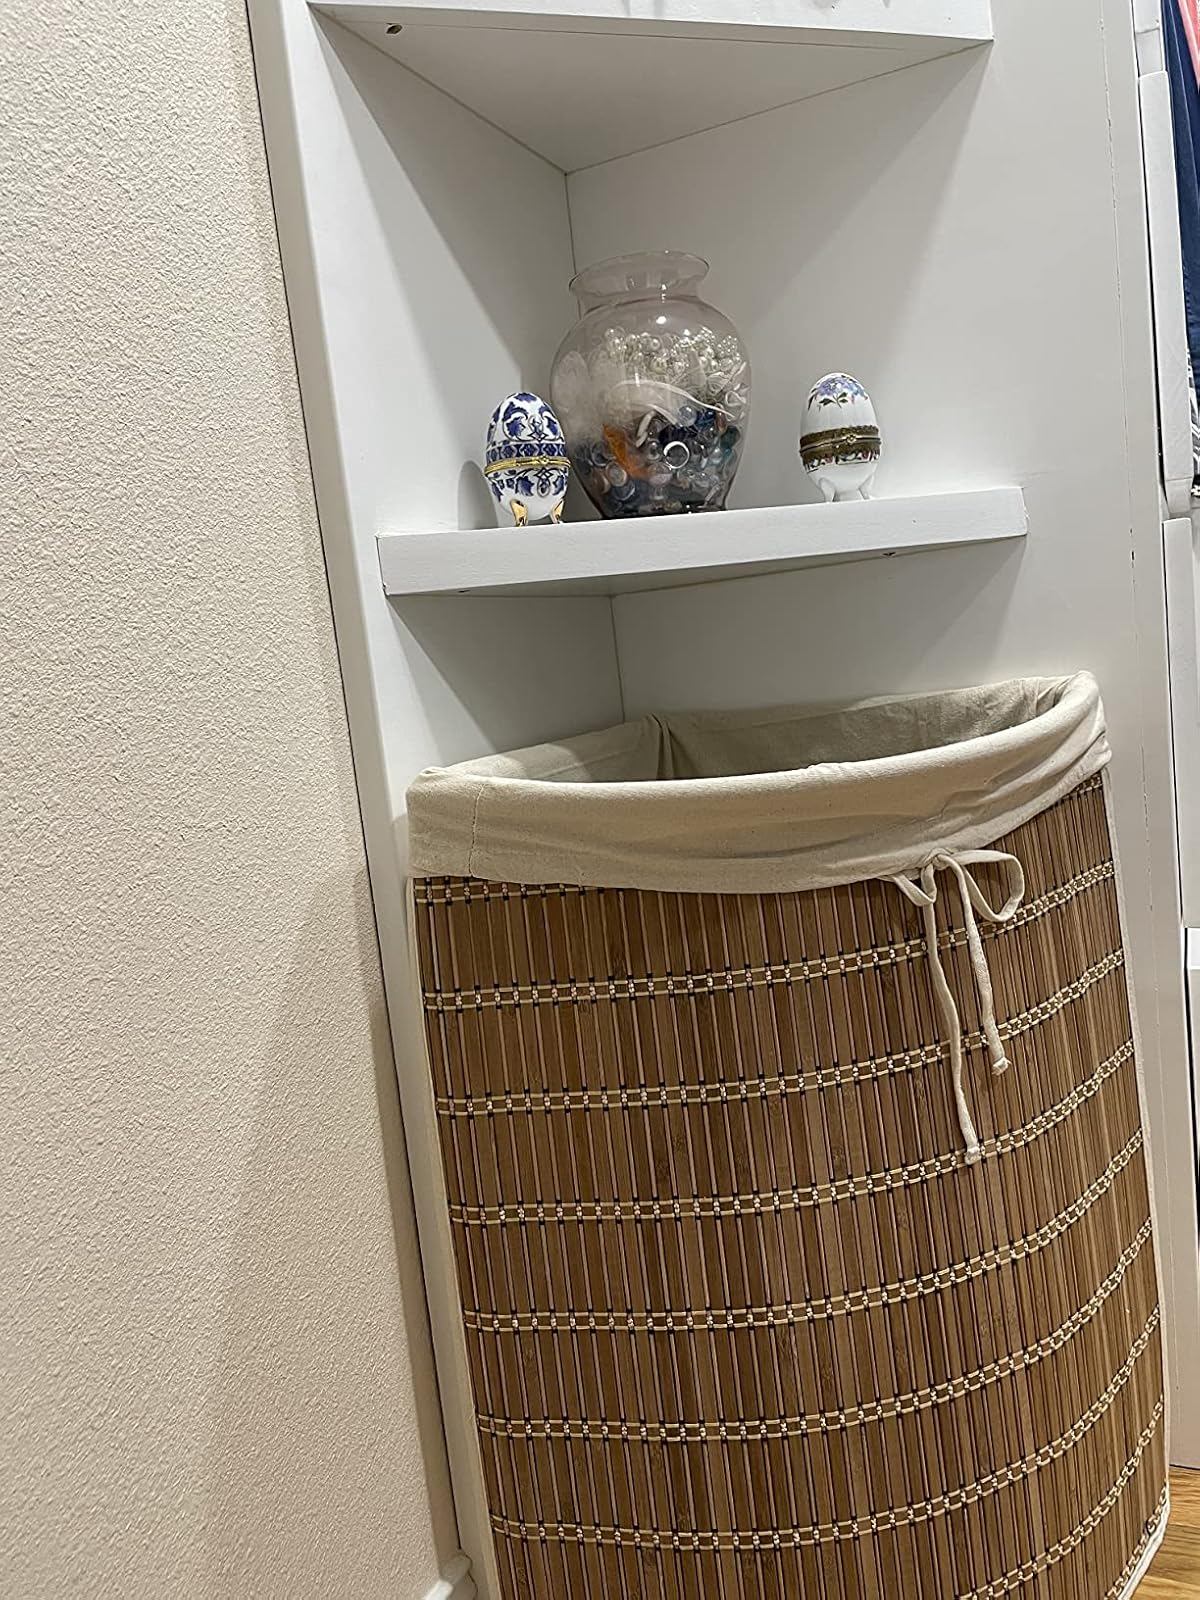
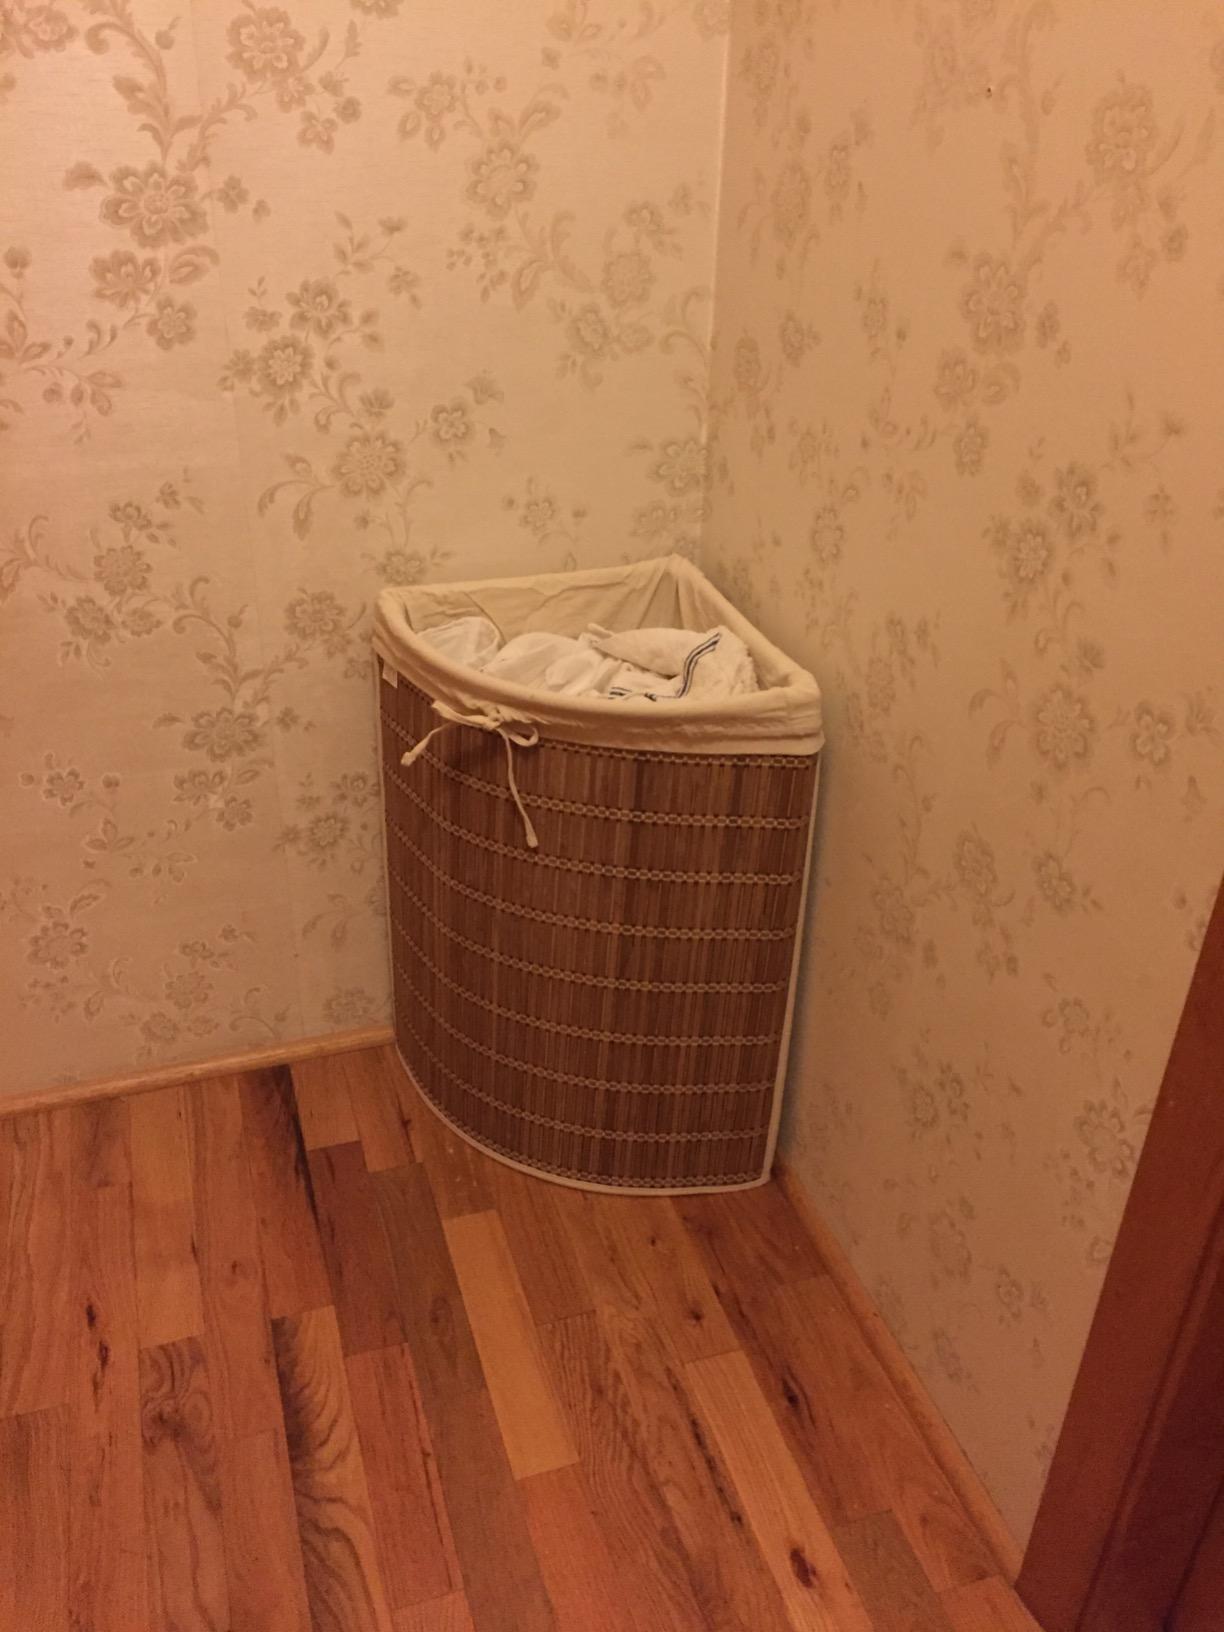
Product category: items_hamper
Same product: yes